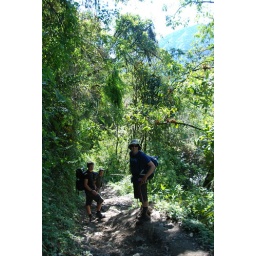
in the cloud forest with no clouds!